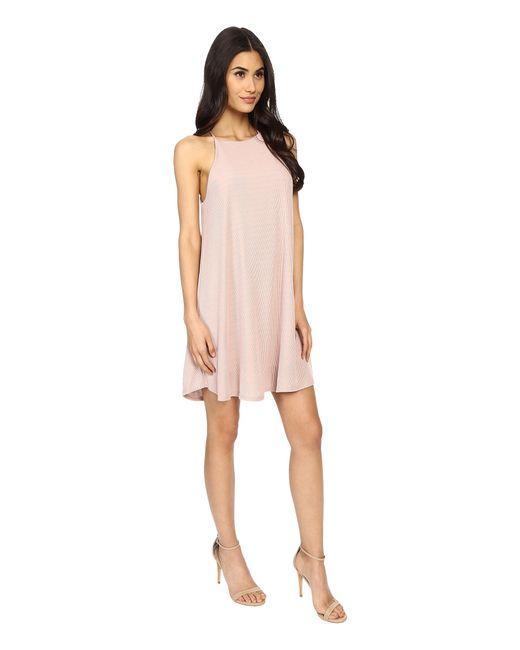
stehkragen Spaghetti Strap Neckholder Kleid hellrosa über dem Knie